Frans Cuyck van Myerop

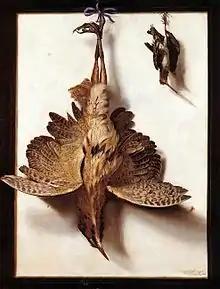
Still-Life with Fowl

Frans Cuyck Van Myerop (ca. 1640, Bruges – 1689, Ghent), was a Flemish Baroque painter.